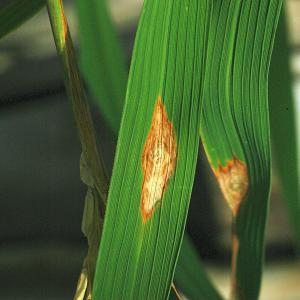
Disease: Blast